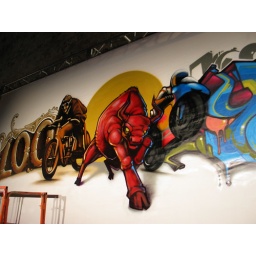
red bull by 6cents, red bull bike by sacred317